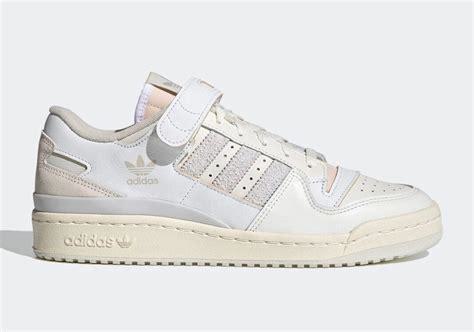
Brand: Adidas
Model: Forum